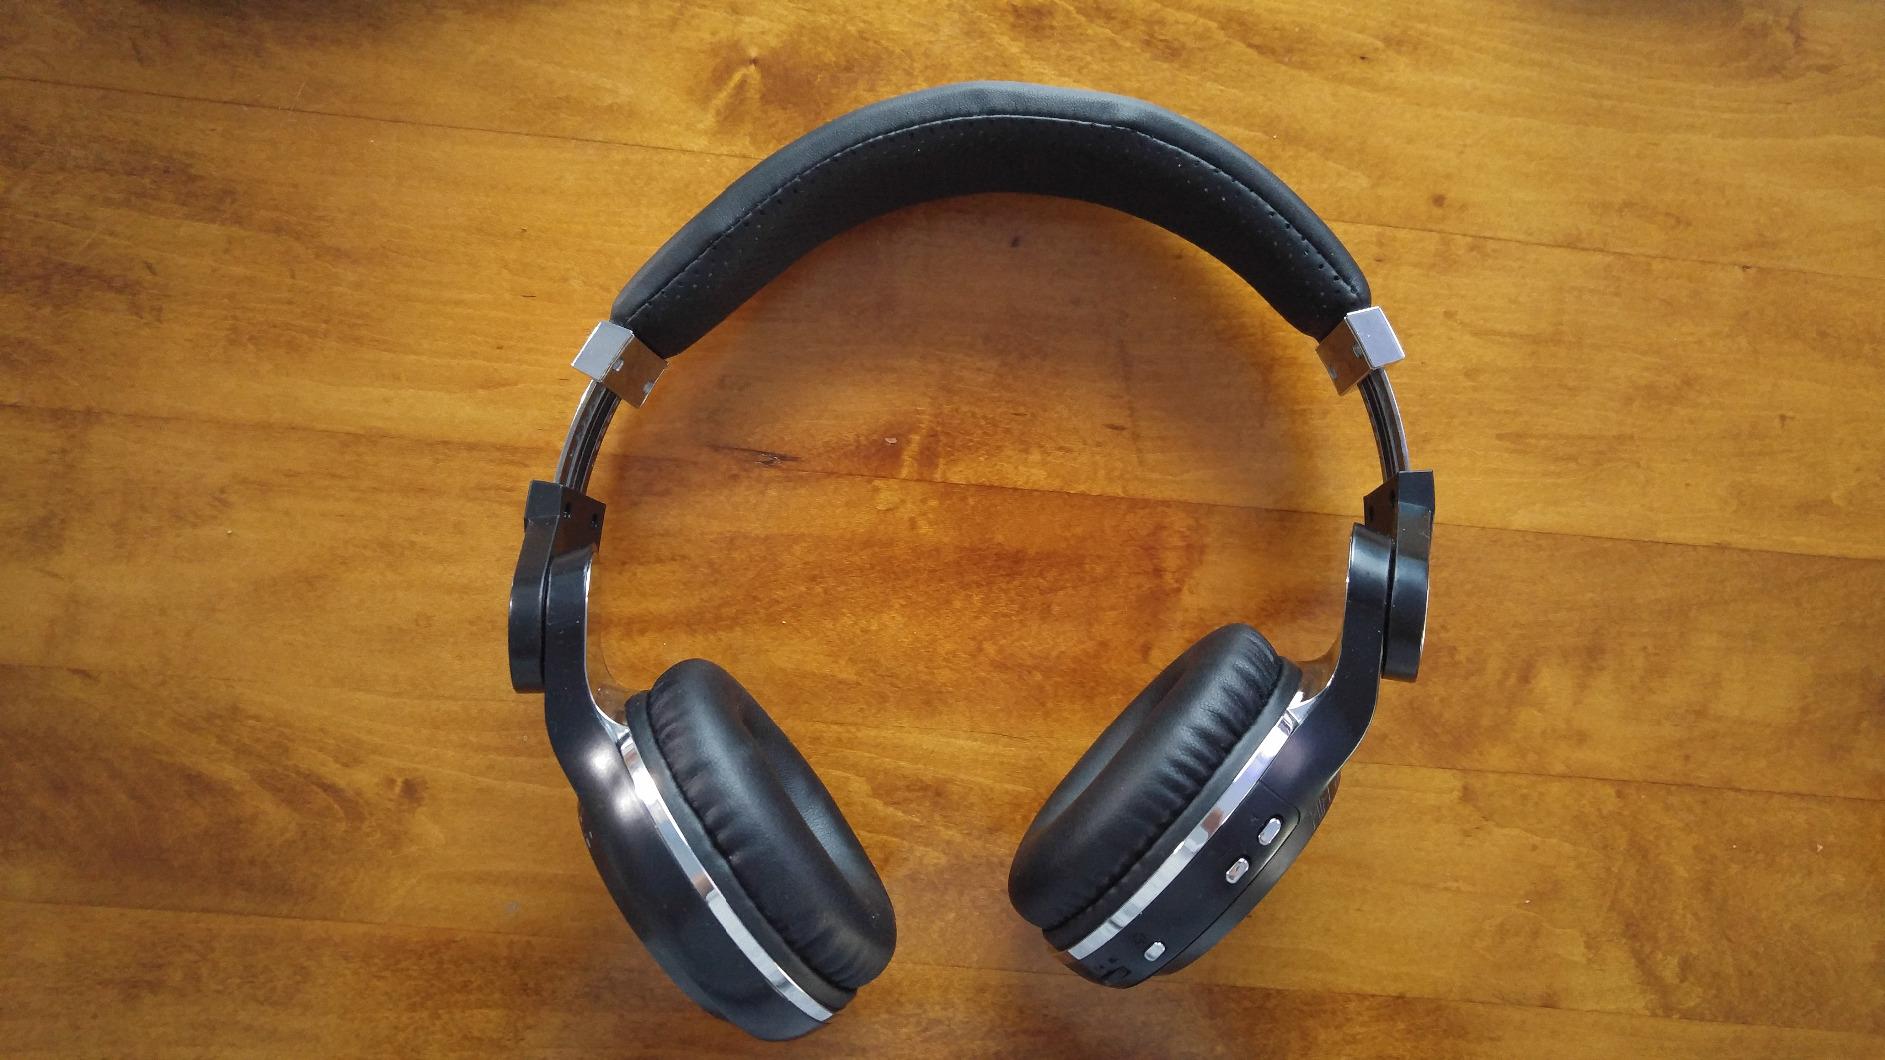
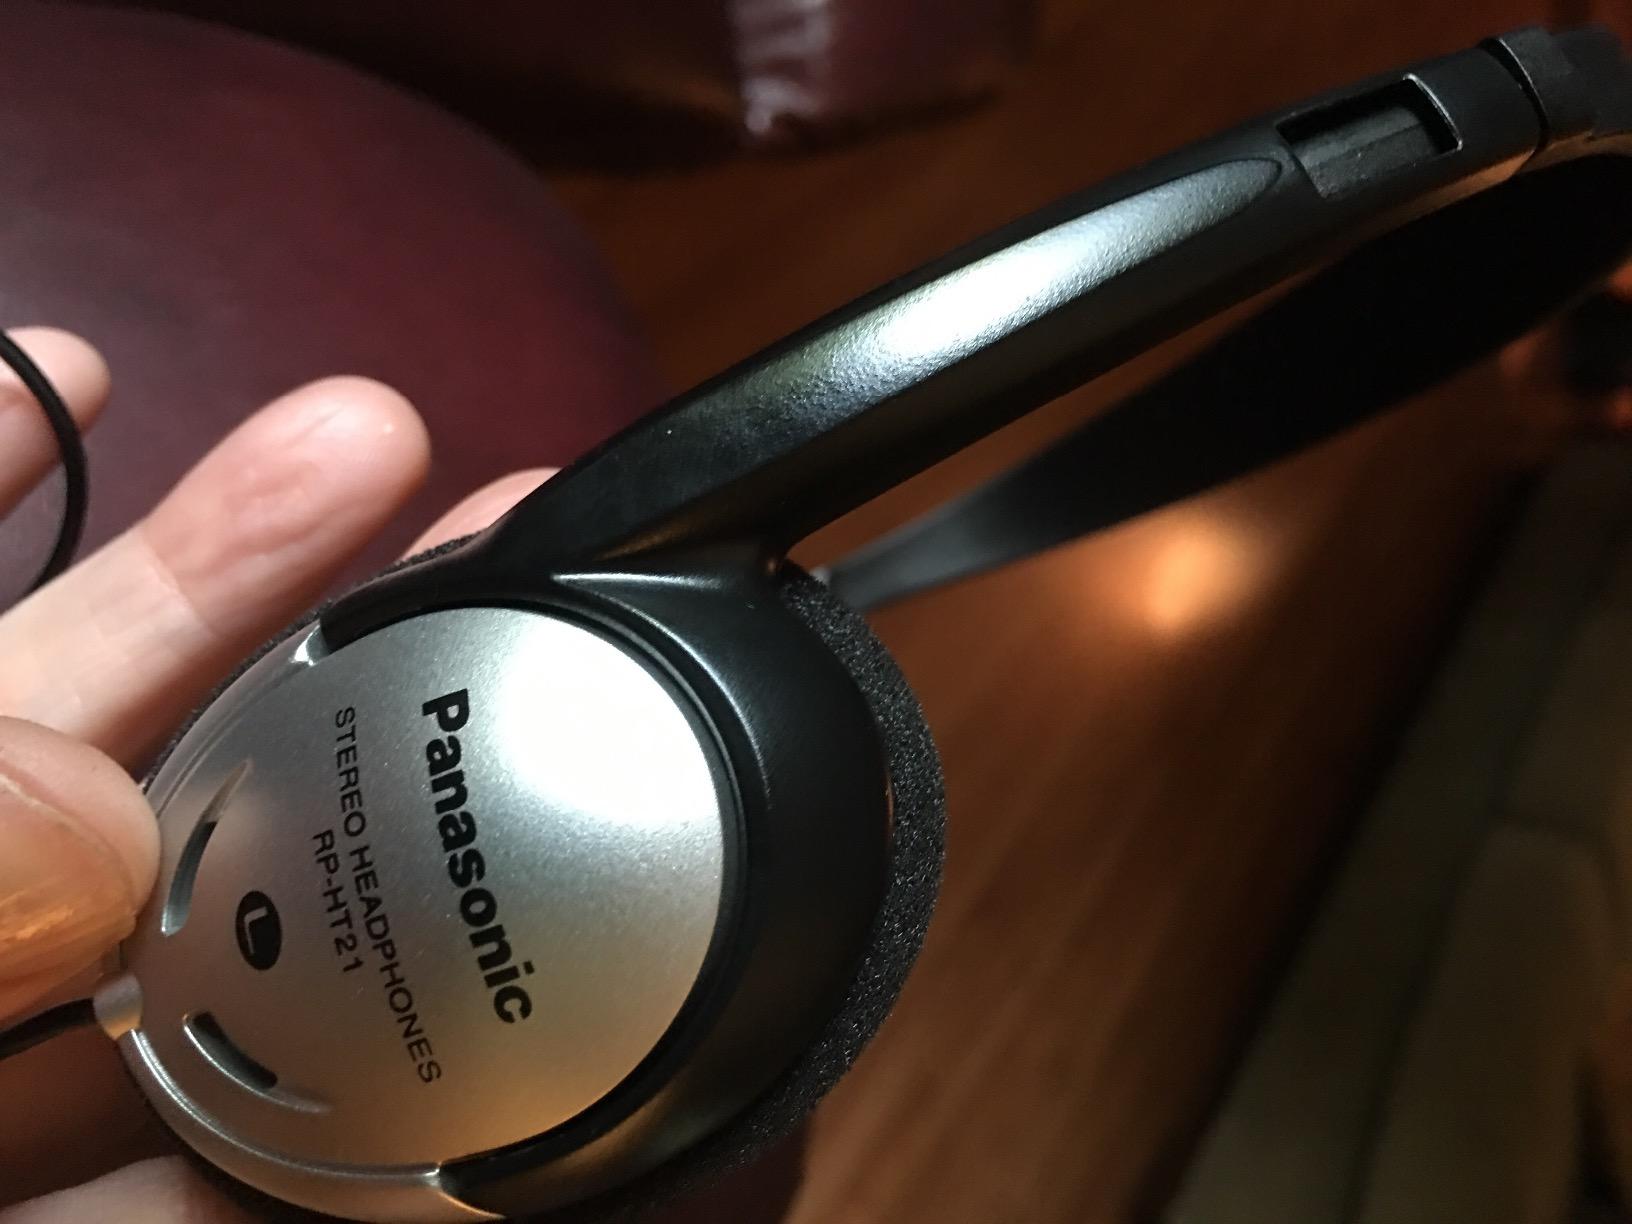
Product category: headphones
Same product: no